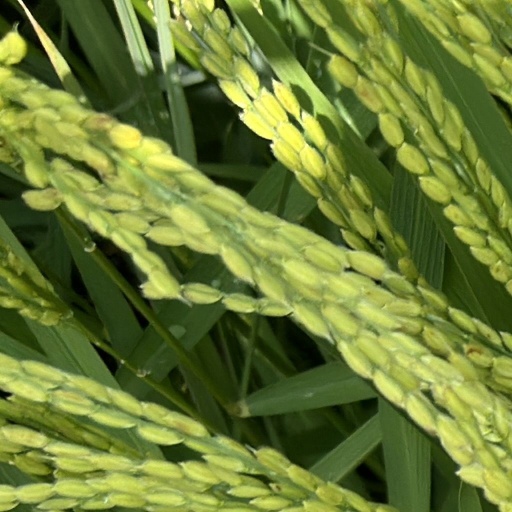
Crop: rice